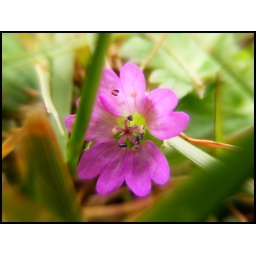
A tiny flower b/w the grass in Super Macro mode!!!!